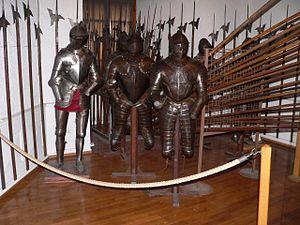
Diverses armures, hallebardes et autres accessoires. Musée du chateau de Morges, Suisse.
Le musée militaire vaudois est un musée militaire situé dans la ville vaudoise de Morges en Suisse.